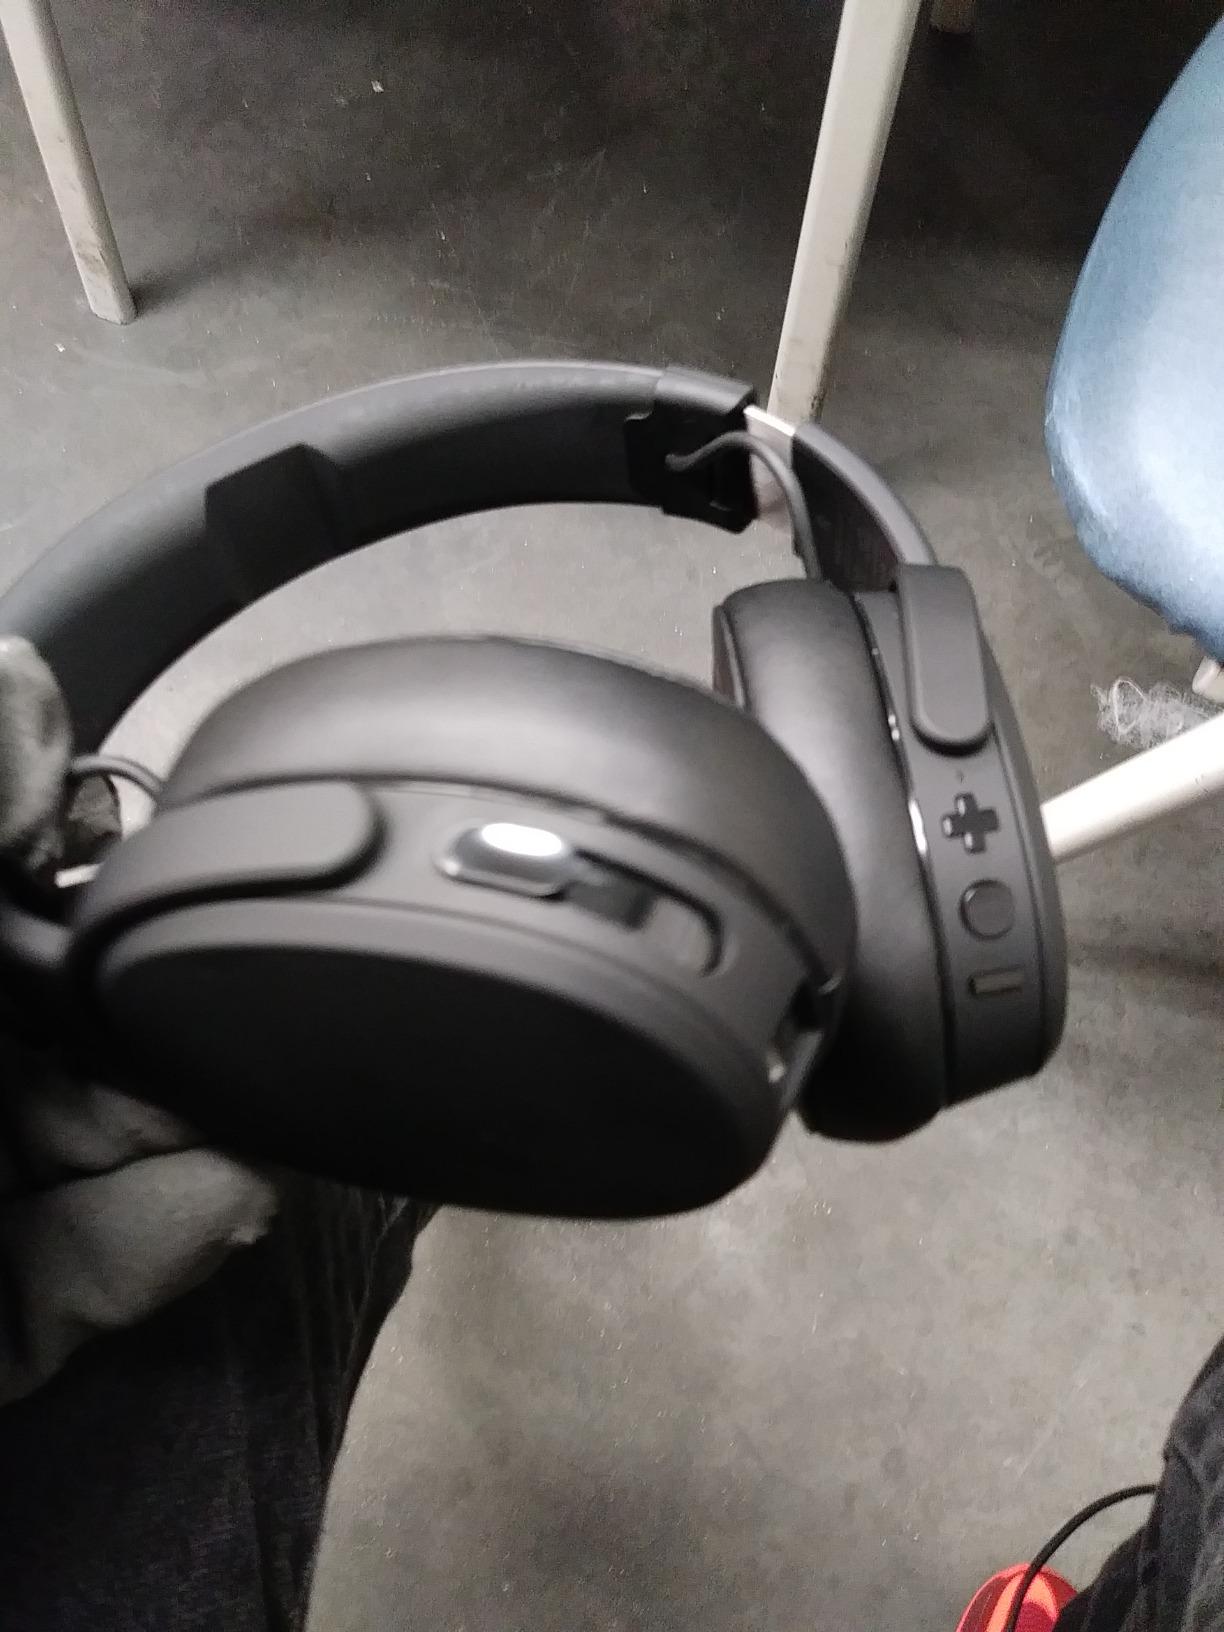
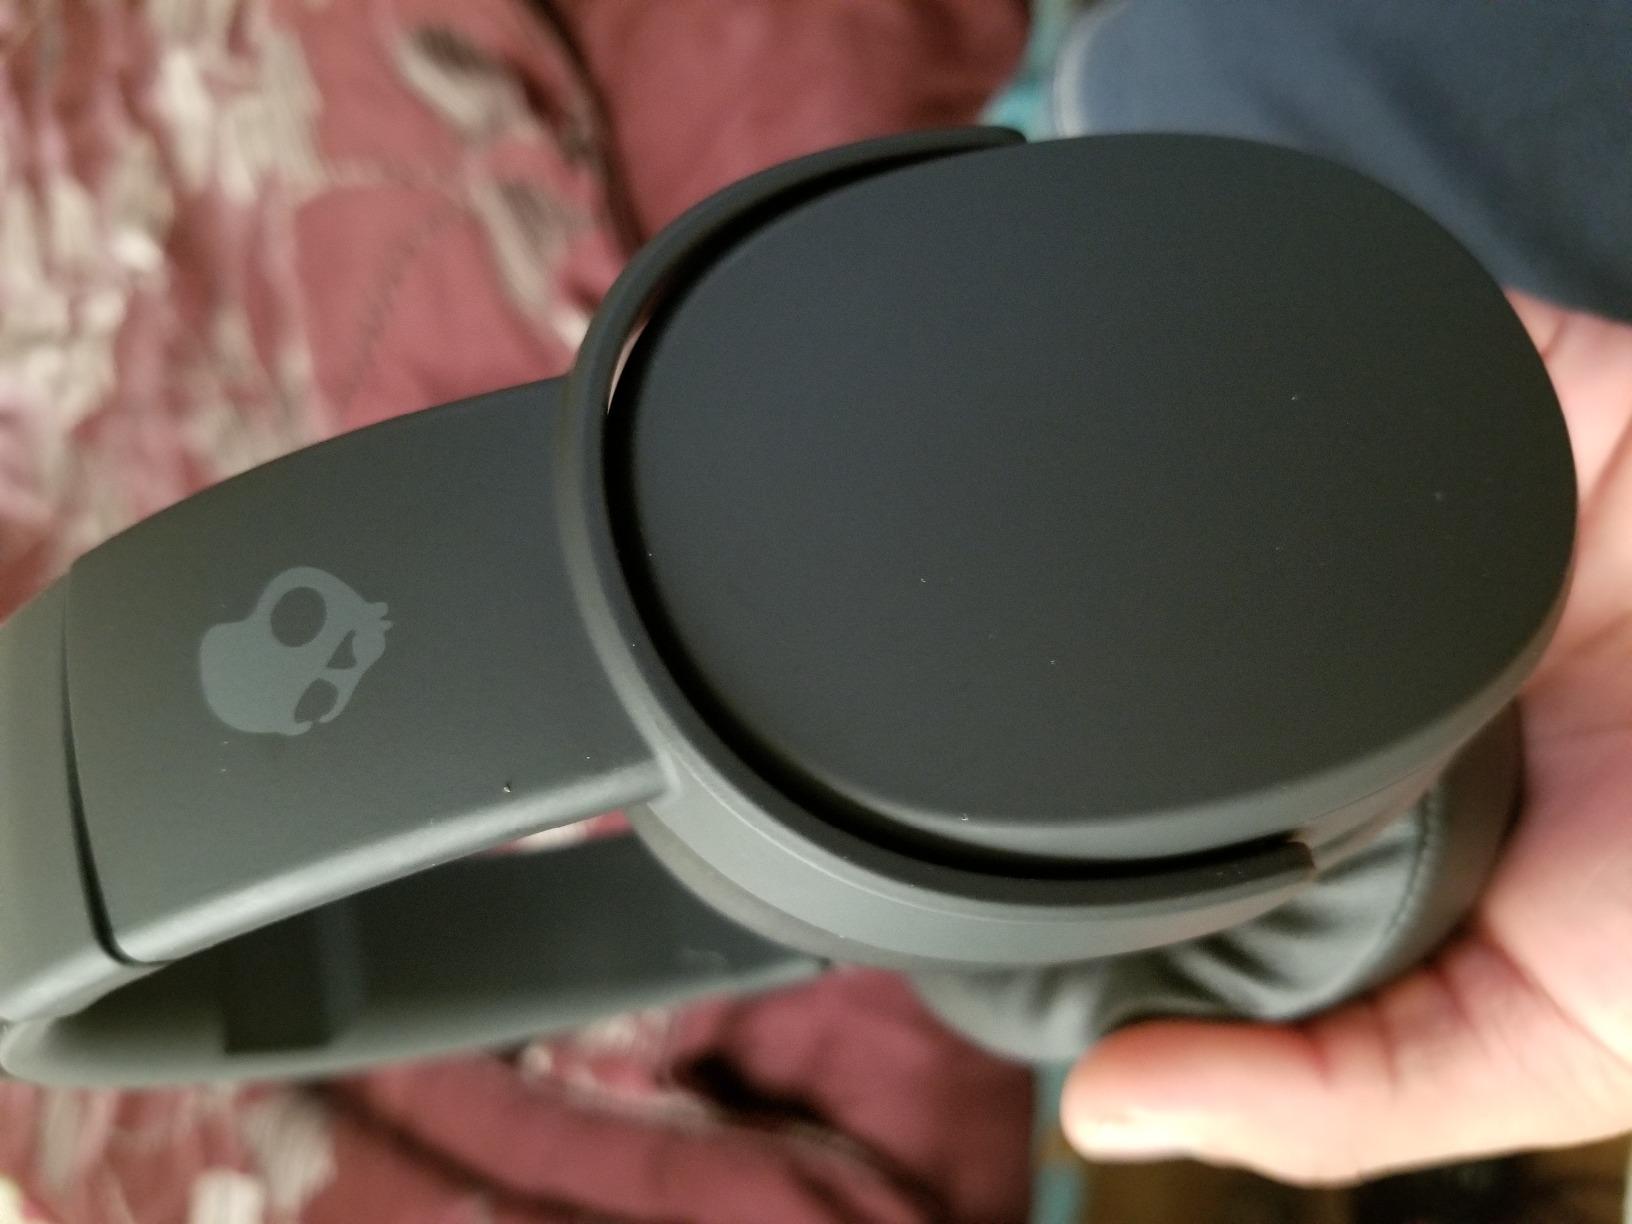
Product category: headphones
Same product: yes